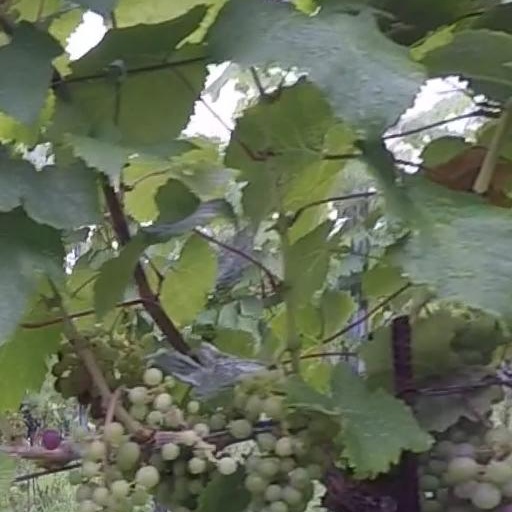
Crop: grape